Ike Gyokuran

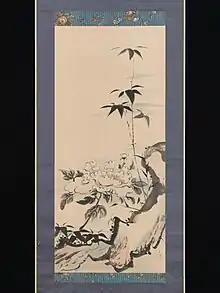
牡丹に竹図 - Peony and Bamboo by a Rock, Metropolitan Museum of Art

was a Japanese Bunjinga painter, calligrapher, and poet. She was famous in Kyoto, Japan, during her lifetime, and she remains a celebrated artist in Japan.